Sir Lord Baltimore

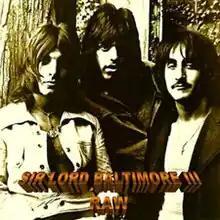
"Sir Lord Baltimore III Raw" (2006)

Some 30 years after the band's breakup, Garner and Dambra reunited to record and self-distribute a new Sir Lord Baltimore album, "Sir Lord Baltimore III Raw". Garner produced the album, issued on JG Records in July 2006 and available only via mail order. The majority of the album's bass guitar work was performed by Tony Franklin, with guitarist Anthony Guido and bass player Sam Powell being credited as guest musicians. Although the album's music was originally written for the aborted 1976 release, the lyrics were modified to present more overt Christian viewpoint.